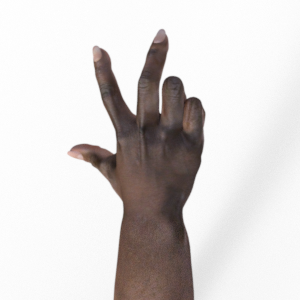
Label: scissors